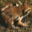
Label: frog